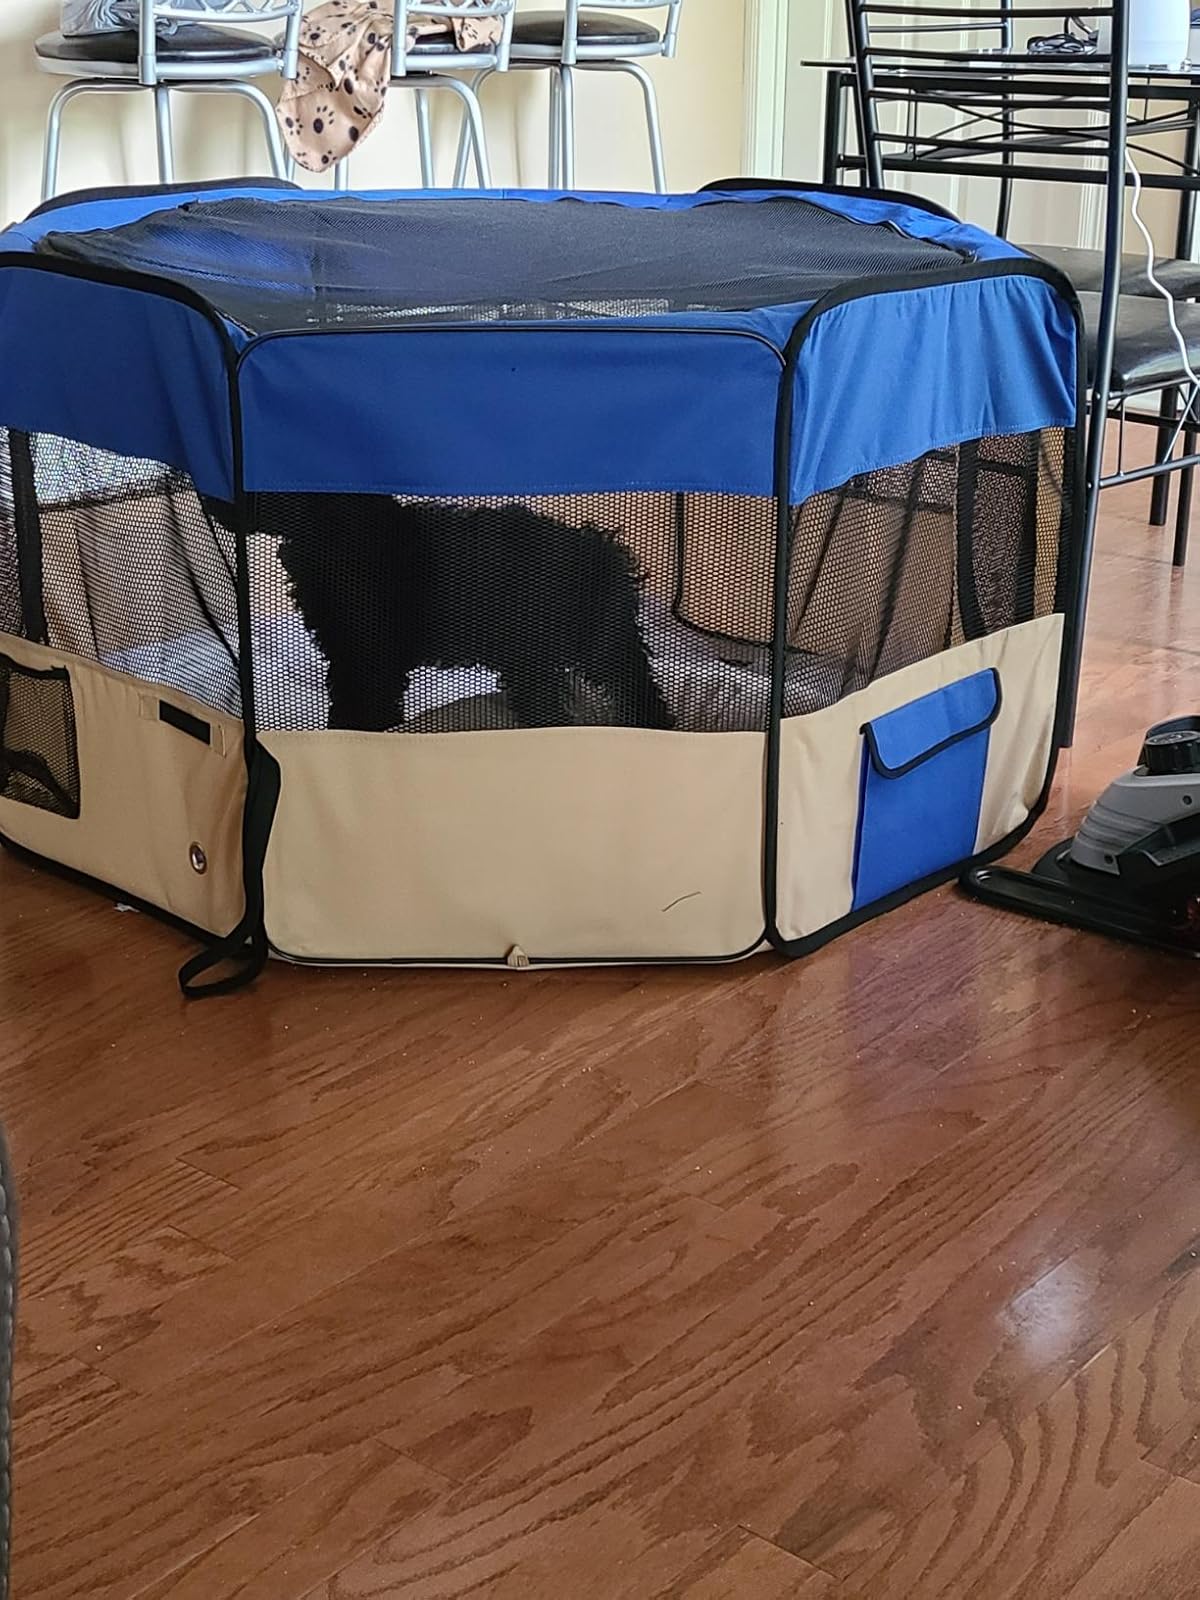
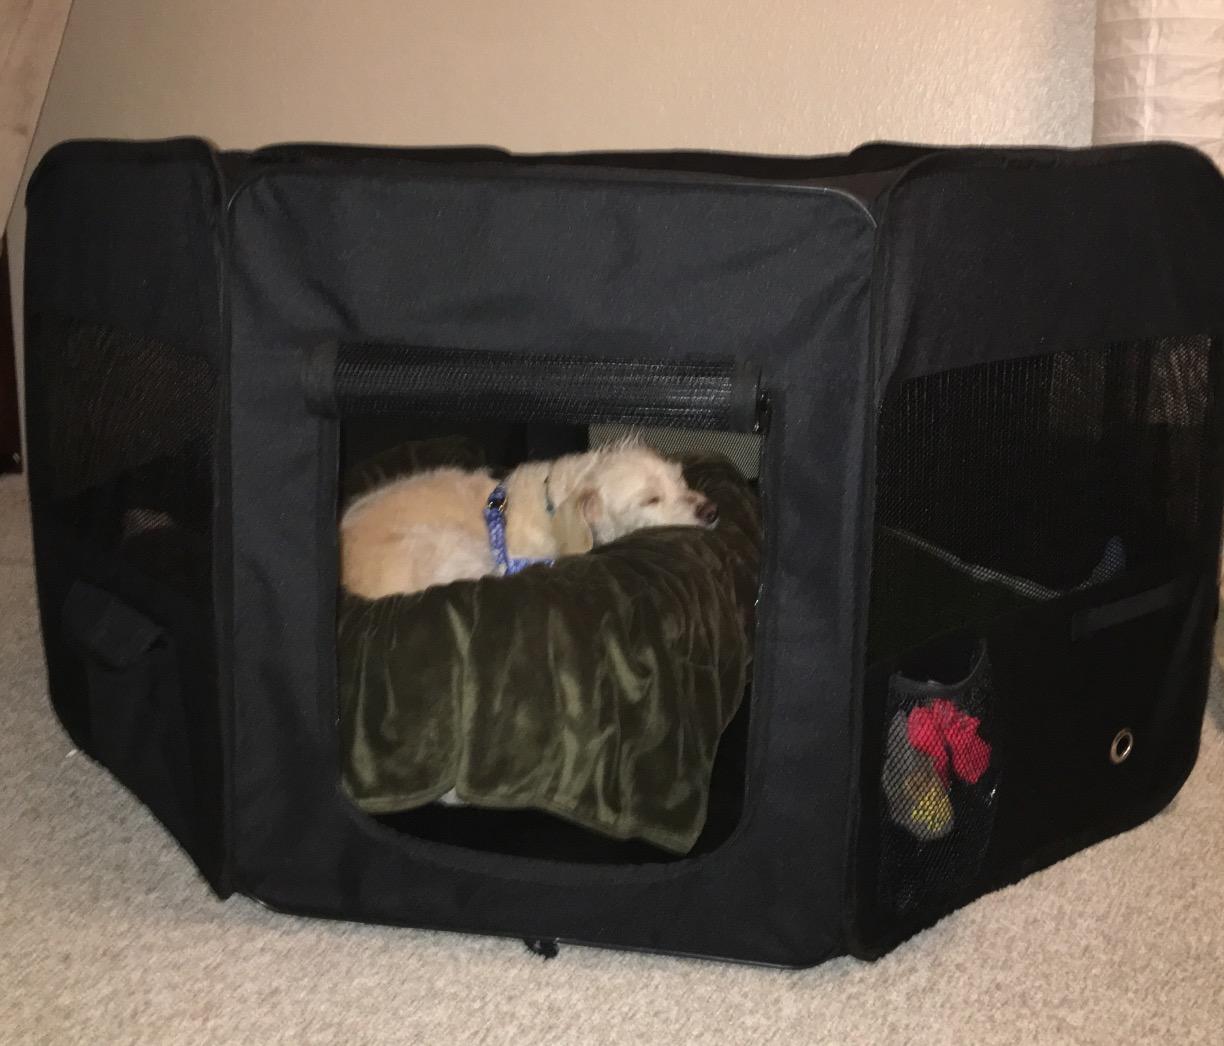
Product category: items_kennel
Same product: no